My Knight and Me

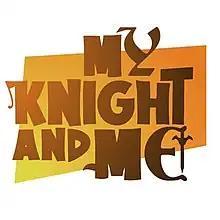

My Knight and Me is an animated fantasy television series created by Joeri Christiaen. The series is a co-production between TeamTO and Thuristar, in co-production with Canal+ Family and Télétoon+, with the participation of Super RTL and in coproduction with VRT-Ketnet and RTBF-Ouftivi. The series premiered in the US on January 2, 2017, on Cartoon Network and Boomerang in April. It currently airs on Family Channel in Canada. It is based on the animated short film "850 Meters", made by Thuristar and Lunanime.